Ekaterina Ulasevich

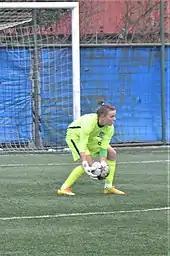
Ekaterina Ulasevich of Amed S.K. in the 2018–19 Turkish Women's First League.

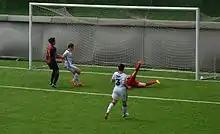
Ekaterina Ulasevich making a save for Beşiktaş J.K. in the 2016–17 season's play-off home match against 1207 Antalya Döşemealtı Belediyespor.

Ekaterina Ulasevich played for Zvezda Zvenigorod in the 2009 and 2010 Russian Women's Football Championship. In the 2011/2012 season, she was with Mordovochka Saransk in the 2011/12 season and then with WFC Rossiyanka in 2013. After playing two seasons for Ryazan VDV in 2014 and 2015, she moved to Turkey to join the Istanbul-based Turkish Women's First Football League team Beşiktaş J.K. in the 2016–17 season.